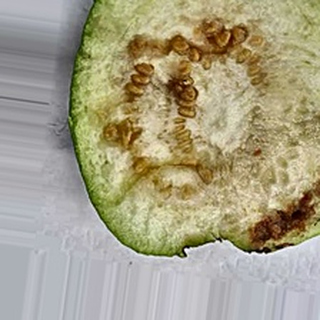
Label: guava_fruit_fly